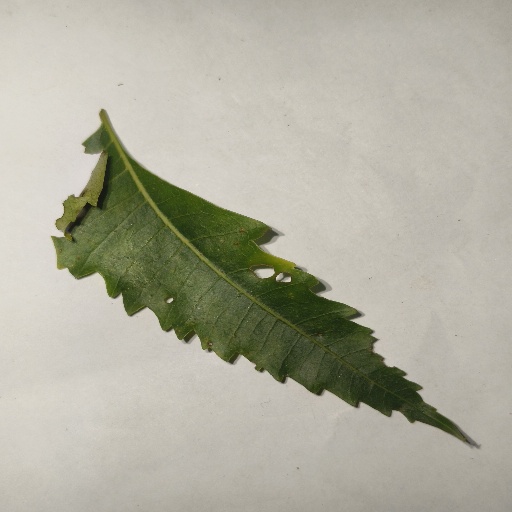
Species: Neem
Leaf condition: Shot Hole Leaf